6th of October (city)

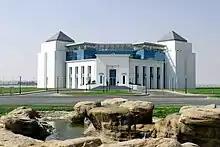
Center for Documentation of Cultural and Natural Heritage

6th of October City is home to a large student population, including many students from across Egypt as well as international students. the city attracts foreign students from Gulf Arab states, Jordan, Nigeria, Cameroon, Syria, Iraq, and Israel.”'.